Bosniak National Awakening

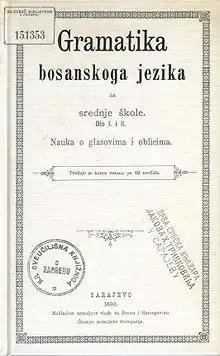
Bosnian grammar book from 1890.

Austria-Hungary occupied Bosnia in 1878 where the local population led a fierce resistance led by Hadži Lojo, which had been defeated by the much stronger and well-armed Austro-Hungarian Army, furthermore by the Congress of Berlin Bosnia would lose the Sanjak of Novi Pazar and much of the Eastern territories of the Sanjak of Herzegovina, including Nikšić and Kolašin. The Catholic population was very fond of the new Monarchy, The Orthodox and Muslim population saw them as invaders. The Bosniak Muslims who remembered the Habsburg invasion in the 17th century feared that they and their children would become Christianised largely fled to the Ottoman Empire, estimates range between 140,000 and 200,000 Bosniak Muslims settled in the Ottoman Empire during the Austro-Hungarian rule. After years the Muslims had realised they can live freely in the new monarchy, Franz Joseph would grant the Muslims a Grand Mufti separate from the Ottoman Empire, first one being Mustafa Hilmi Hadžiomerović.